Manchester Airport station

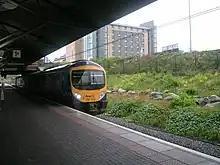
First TransPennine Express Class 185 on platform 2 (was 1a) arriving from

The station is managed by TransPennine Express (TPE). All services are operated by TPE, Northern Trains and Transport for Wales (TfW). There are eight trains per hour (tph) to Manchester Piccadilly and beyond, seven of which start and end their journeys here, and the other continues south to Crewe via Wilmslow.